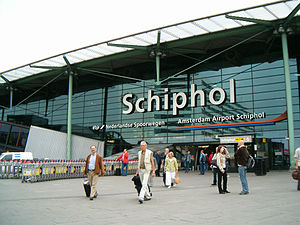
Amsterdam Airport Schiphol
Amsterdam Airport Schiphol, der ligger 17,5 km sydvest for Amsterdam, i kommunen Haarlemmermeer, er Hollands hovedlufthavn og en af Europas største lufthavne.